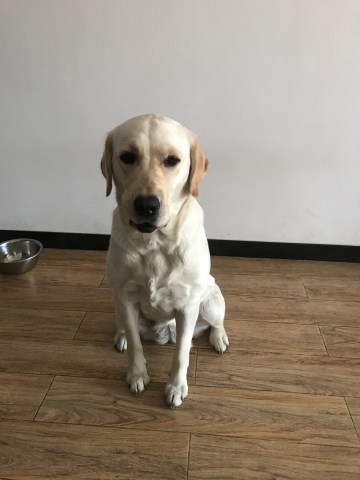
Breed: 3580-n000122-Labrador_retriever